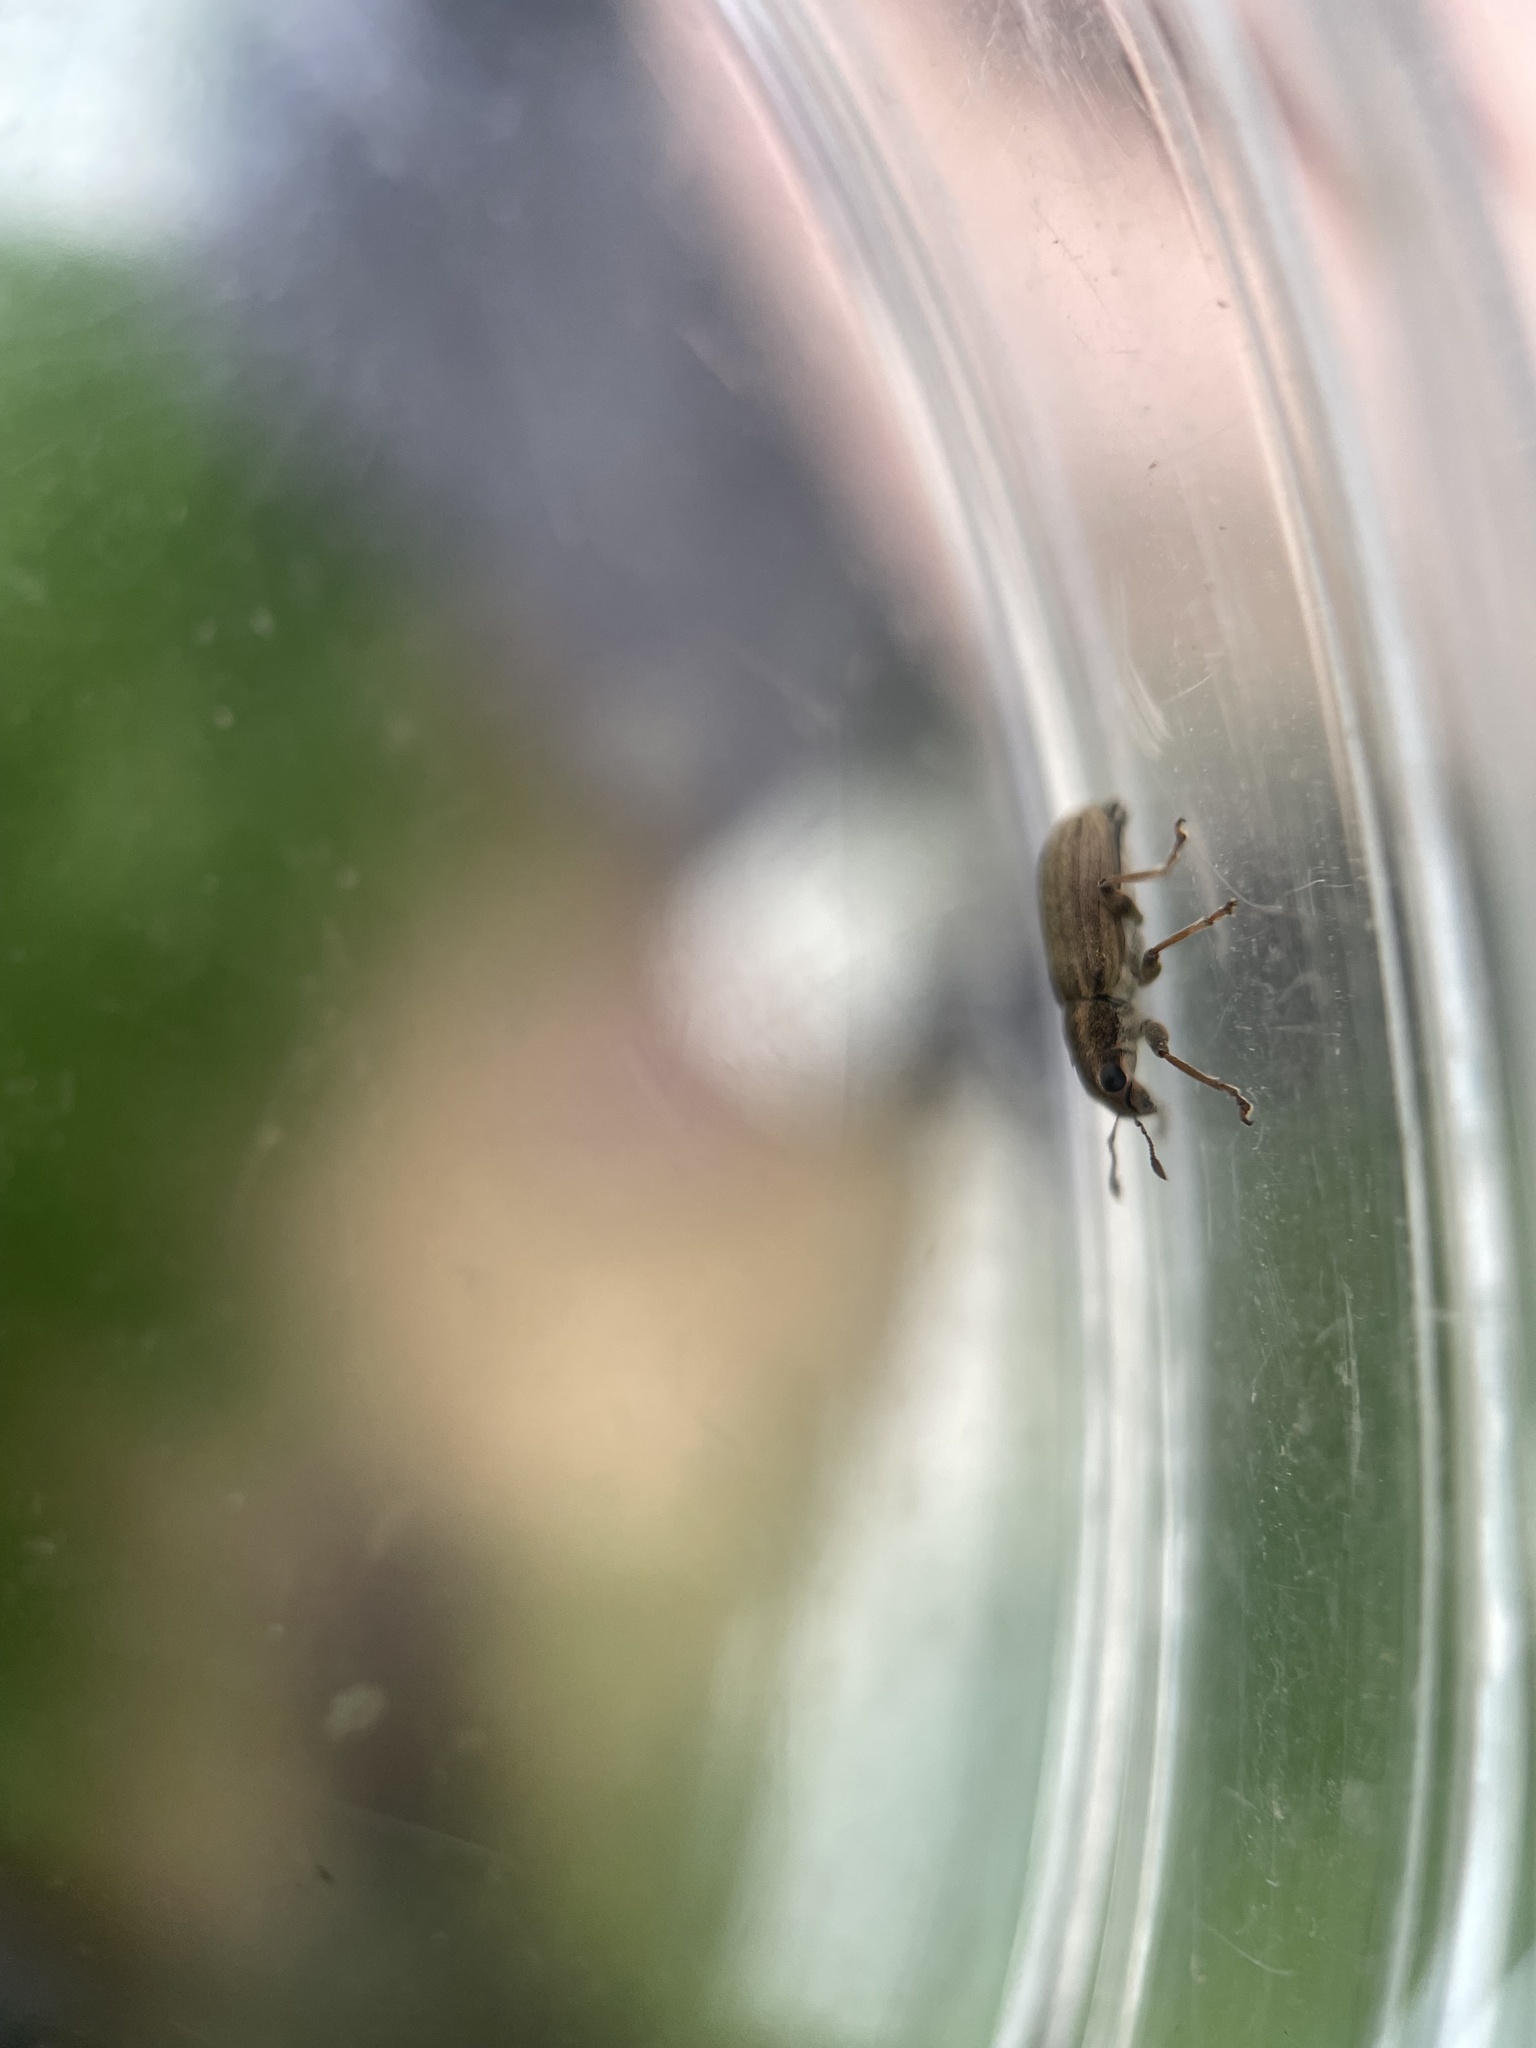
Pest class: pea_leaf_weevil